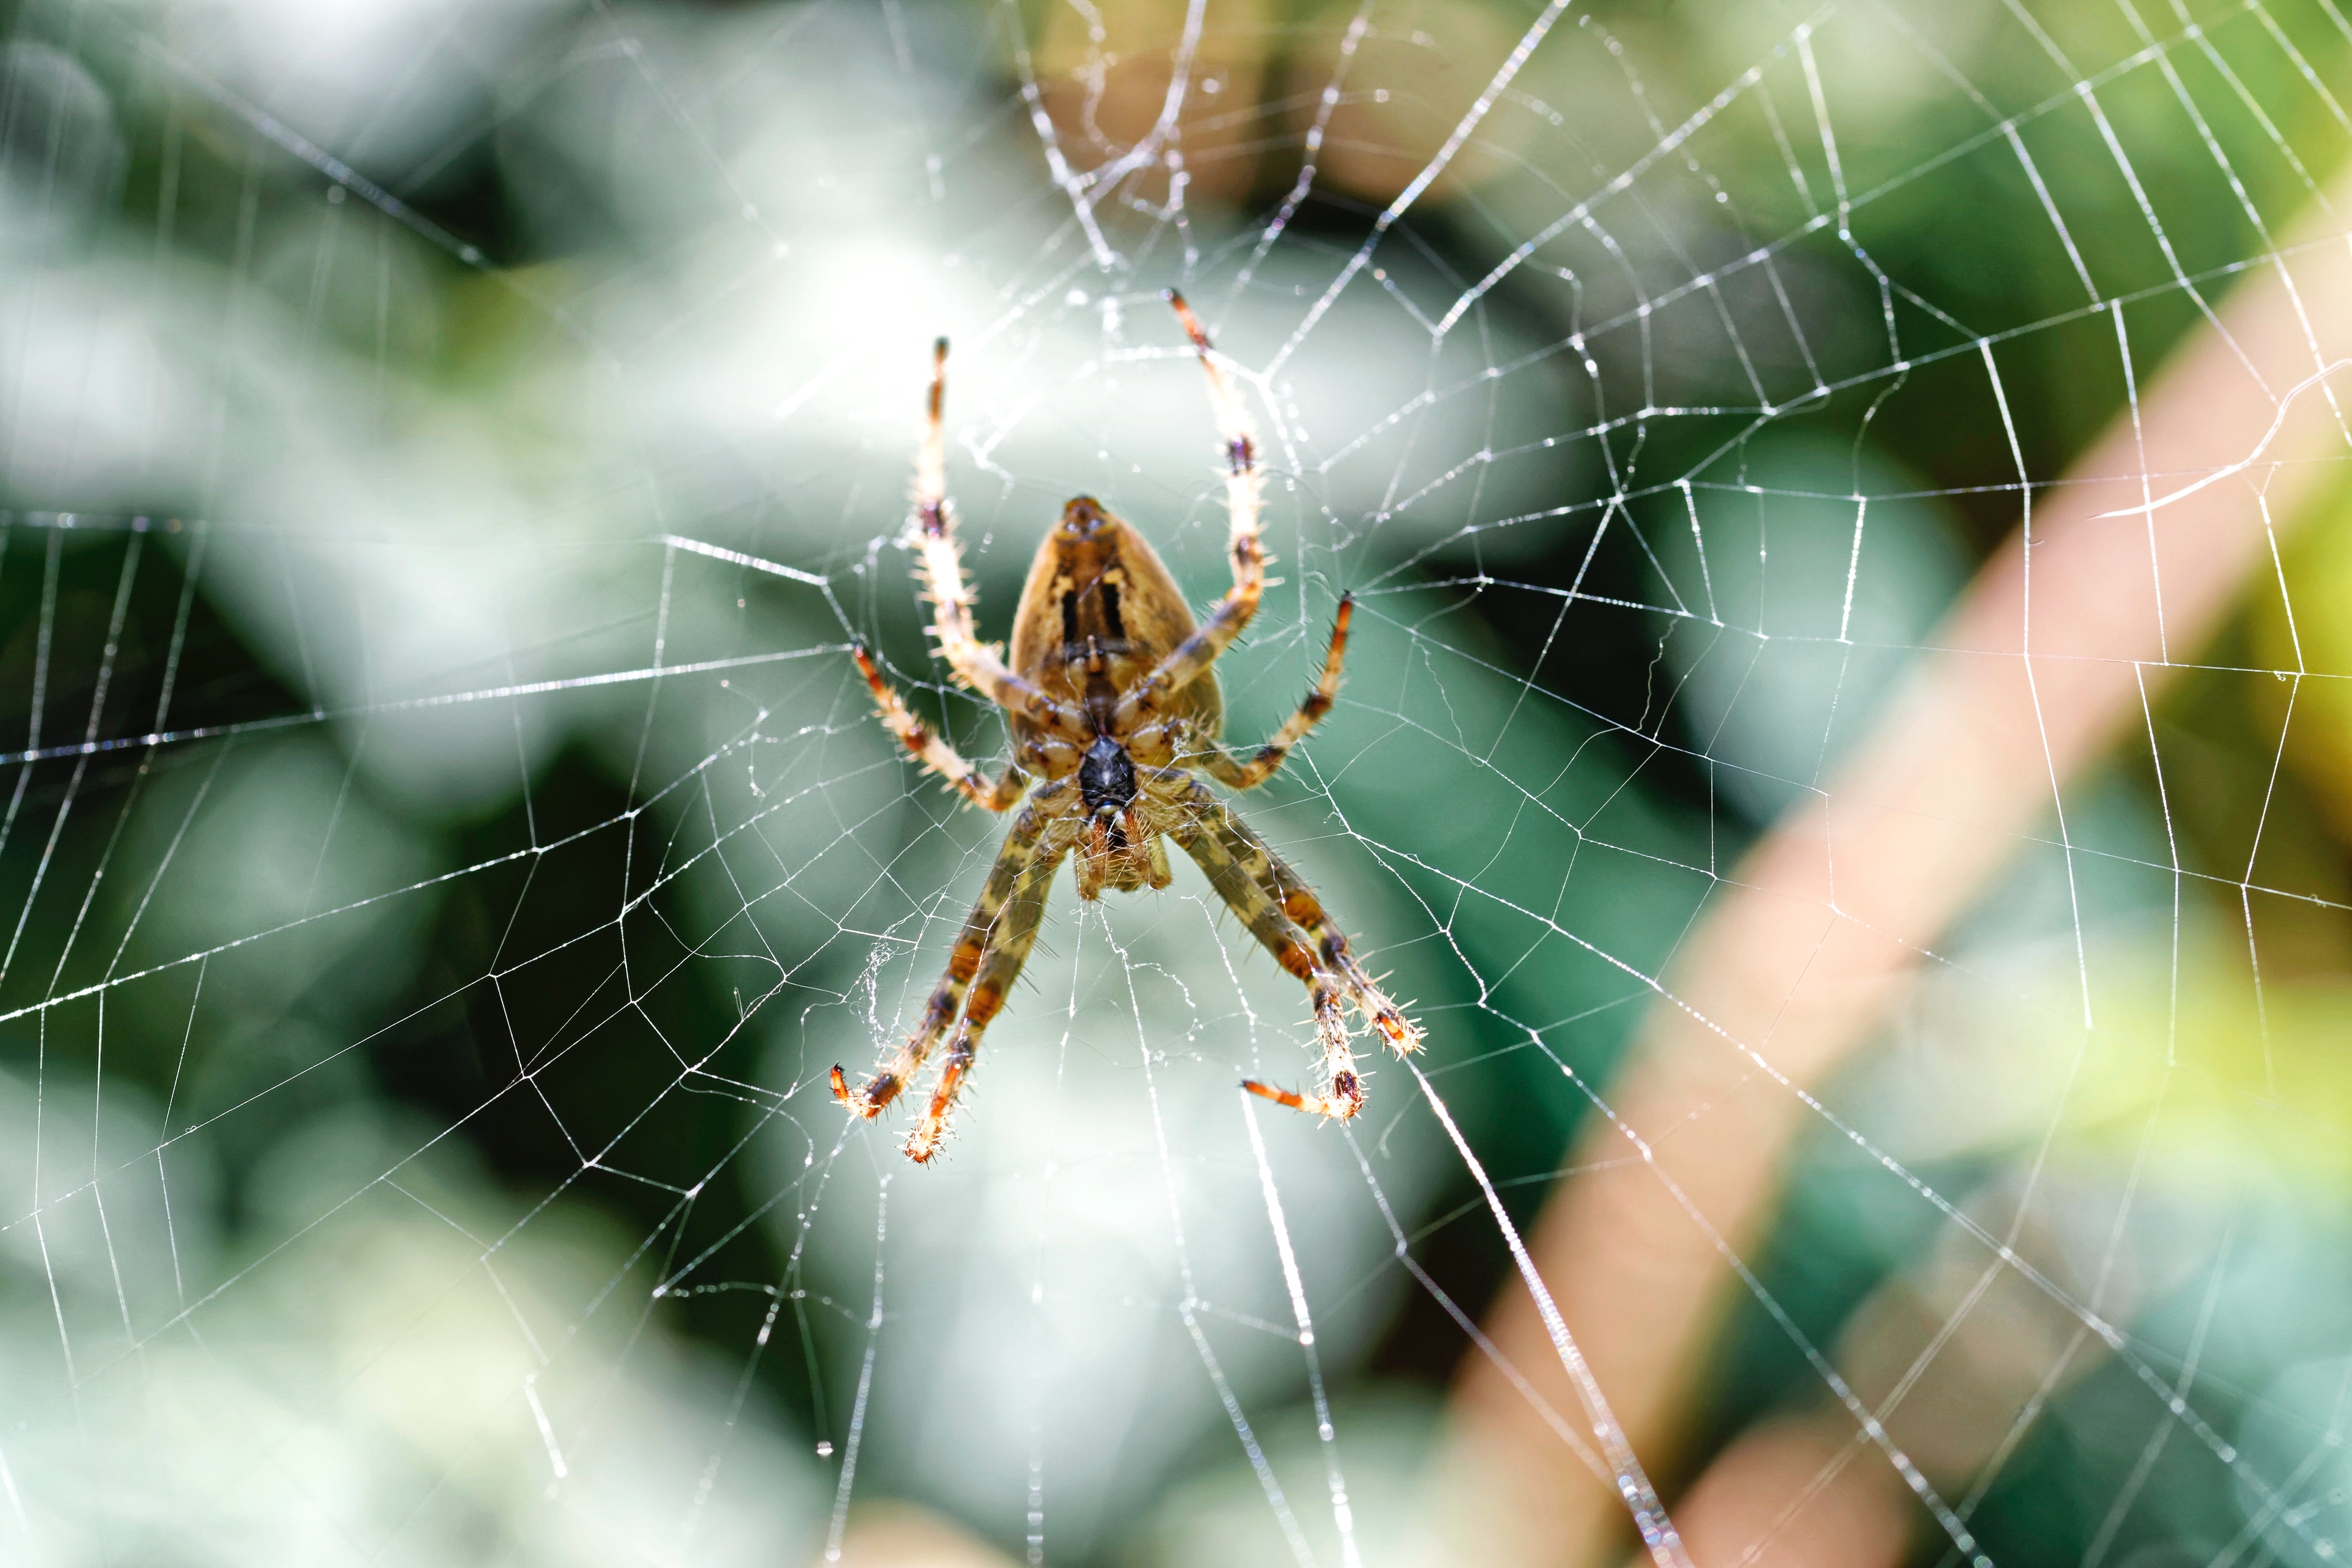
spider, arachnid, spider web, orb weaver spider, invertebrate, araneus, arthropod, european garden spider, macro photography, insect, close up, argiope, wildlife, tangle web spider, araneus cavaticus, organism, yellow garden spider